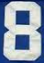
Number: 8